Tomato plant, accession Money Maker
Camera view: horizontal (90 deg, fisheye); turntable rotation: 0 degrees
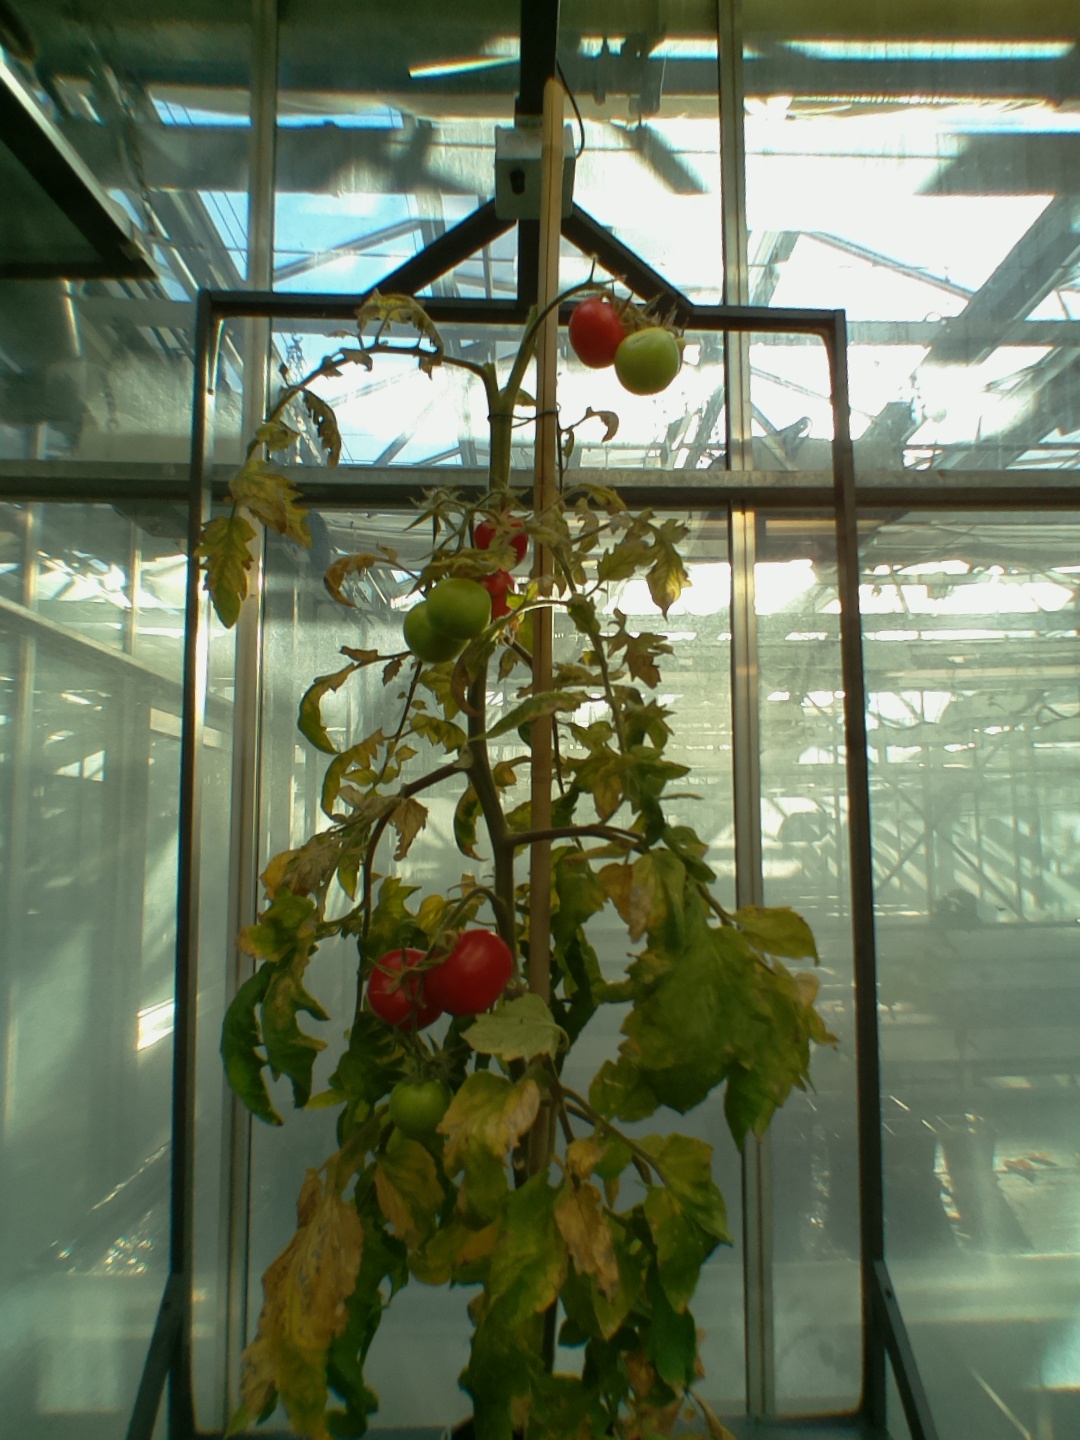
BBCH growth stage 86: 60%-70% of fruits show typical fully ripe color